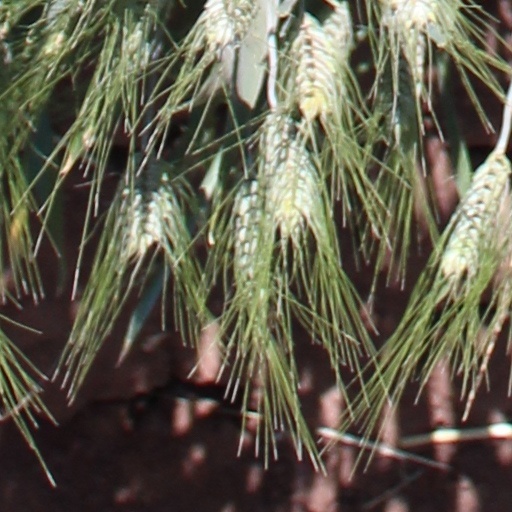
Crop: wheat